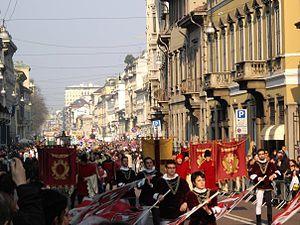
Le carnaval ambrosien est un événement festif annuel à caractère historique et religieux dont les manifestations se déroulent lors de la période de carnaval à Milan et dans les diocèses du Tessin observant le rite ambrosien.